Four species

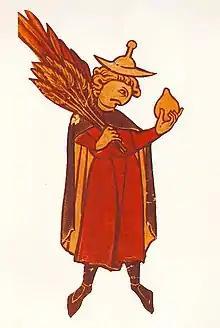

During the time of the Temple in Jerusalem, the species were taken in the Temple on all seven days of Sukkot, and elsewhere only on the first day. This followed the command of , which calls for the species to be "taken" on the first day, followed by seven days of celebration "before God" (at the Temple). Following the destruction of the Temple, Rabbi Yohanan ben Zakkai ordered that the four species be waved everywhere on every day of Sukkot (except on Shabbat), as a memorial to the Temple.